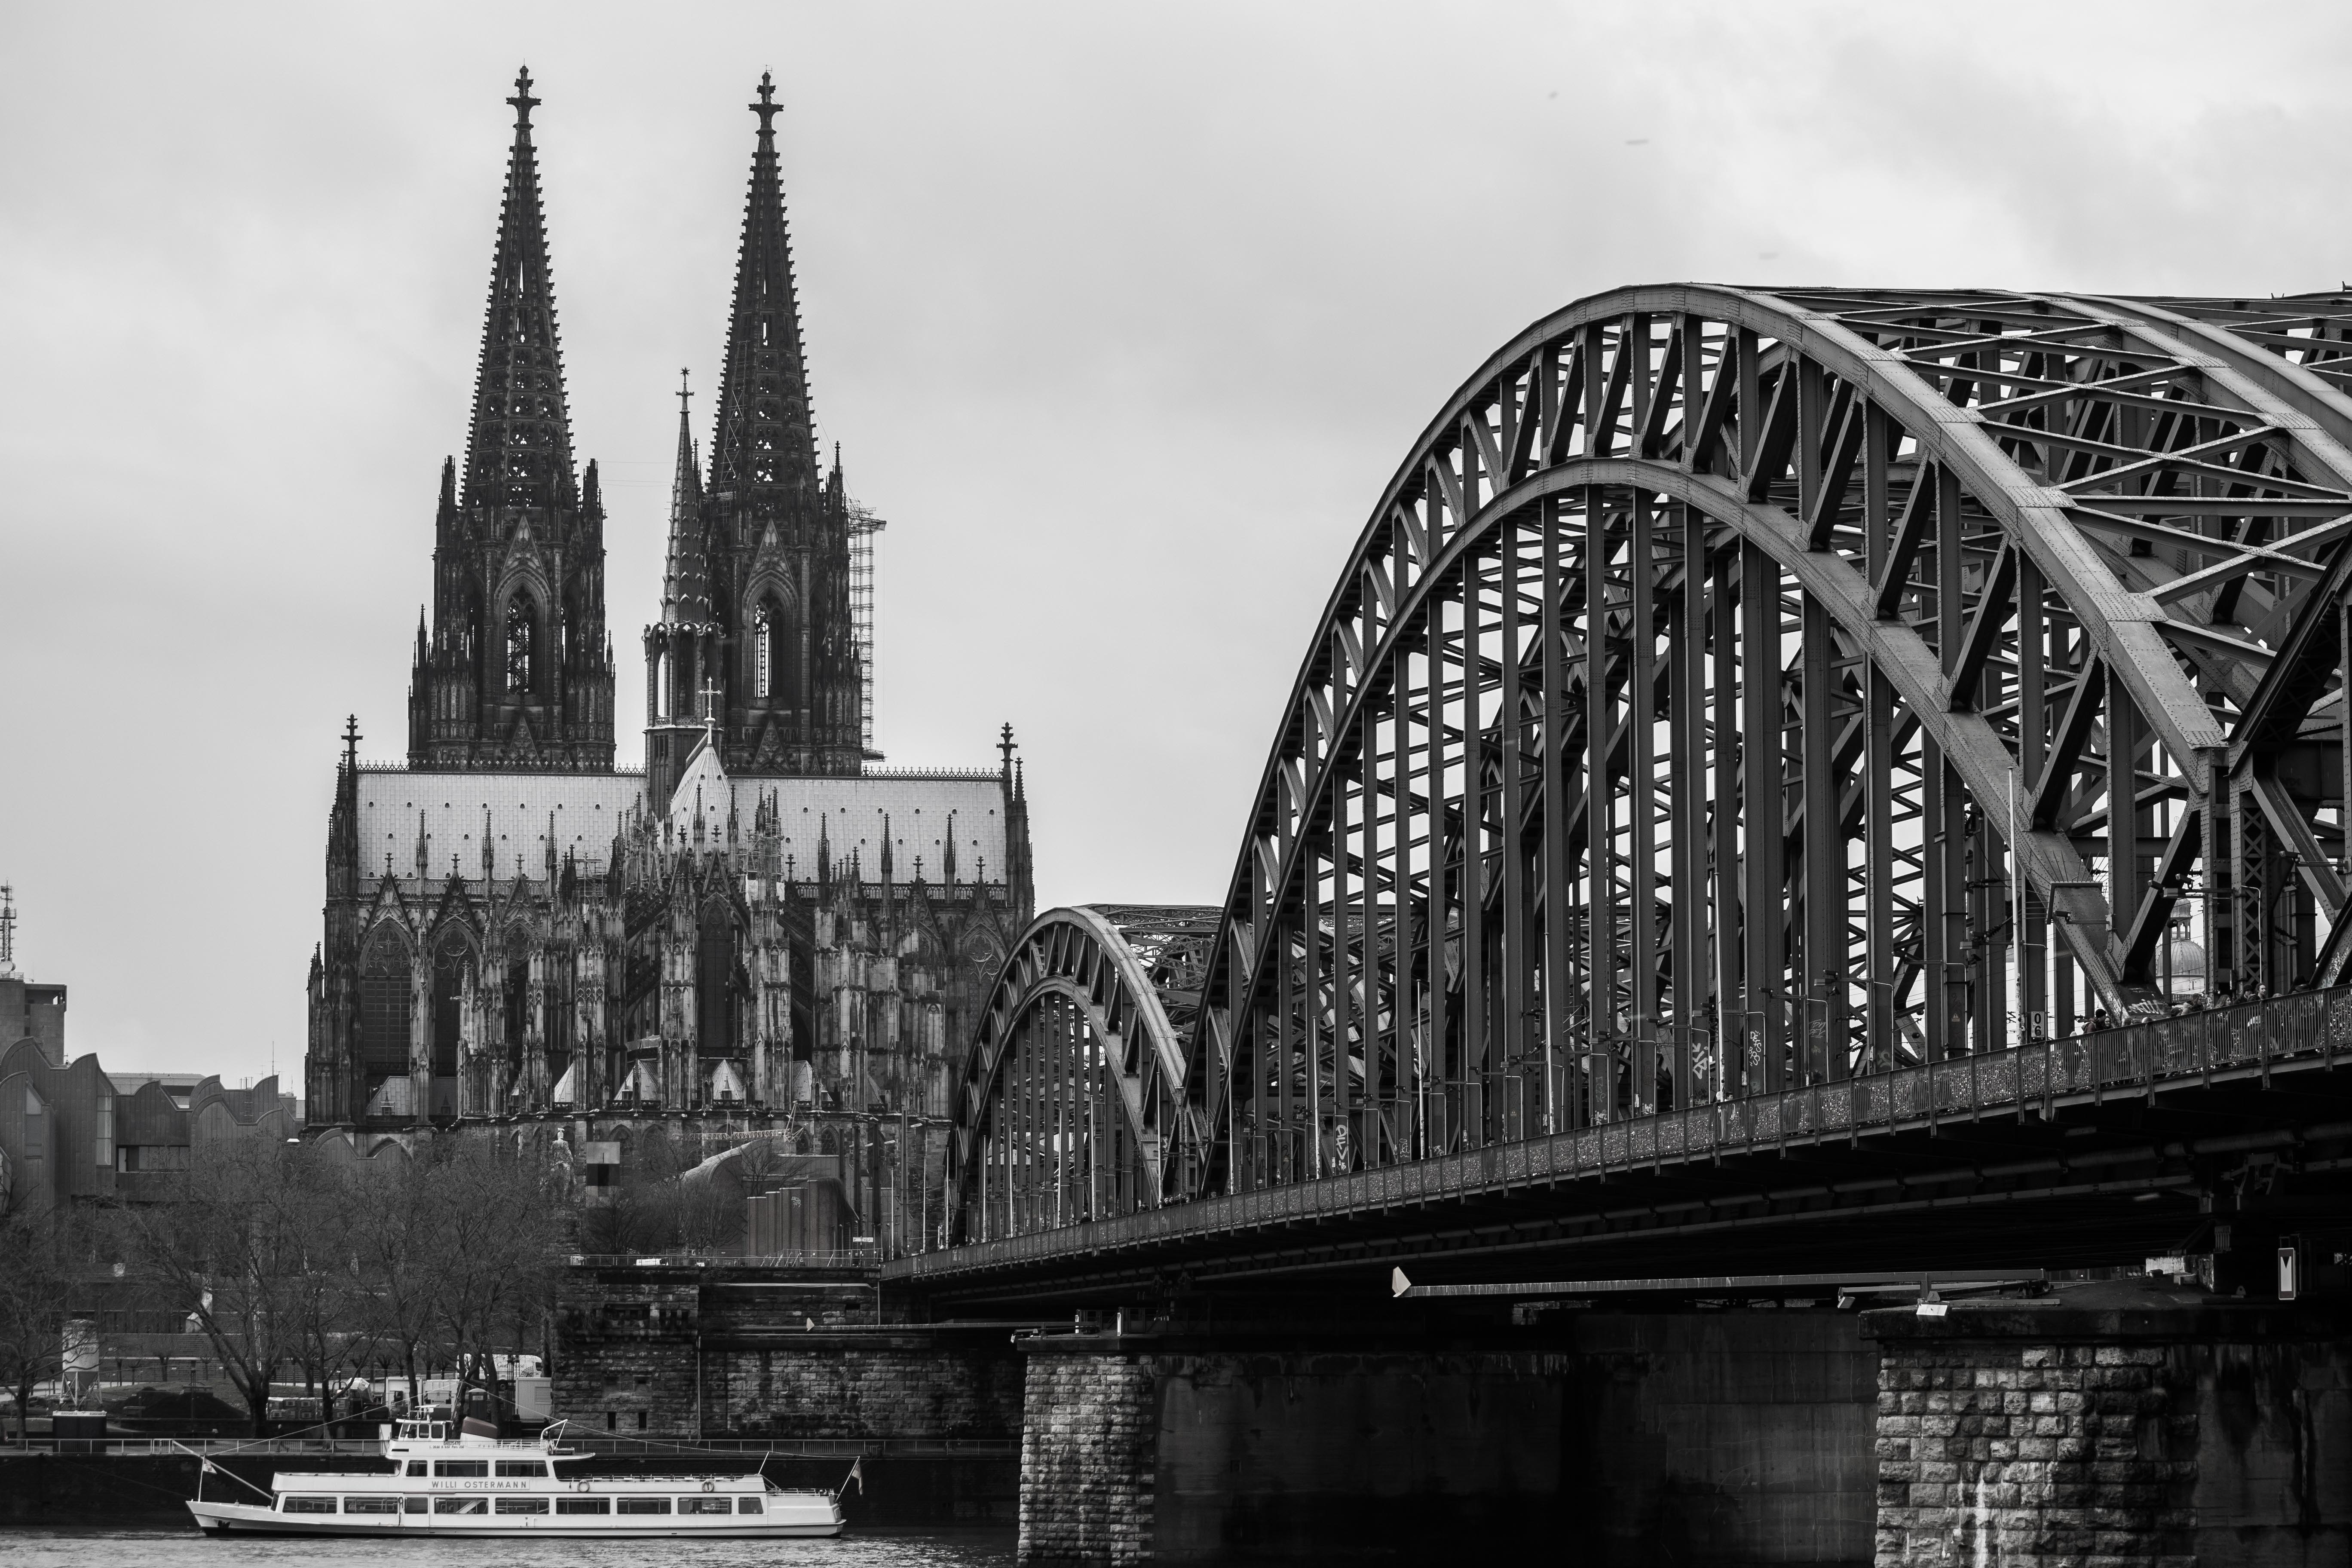
black and white, architecture, bridge, building, monument, cityscape, steel, metal, landmark, church, cathedral, monochrome, world heritage, places of interest, towers, symmetry, tourist attraction, metropolis, house of worship, hohenzollern bridge, cologne cathedral, church steeples, monochrome photography, nonbuilding structure